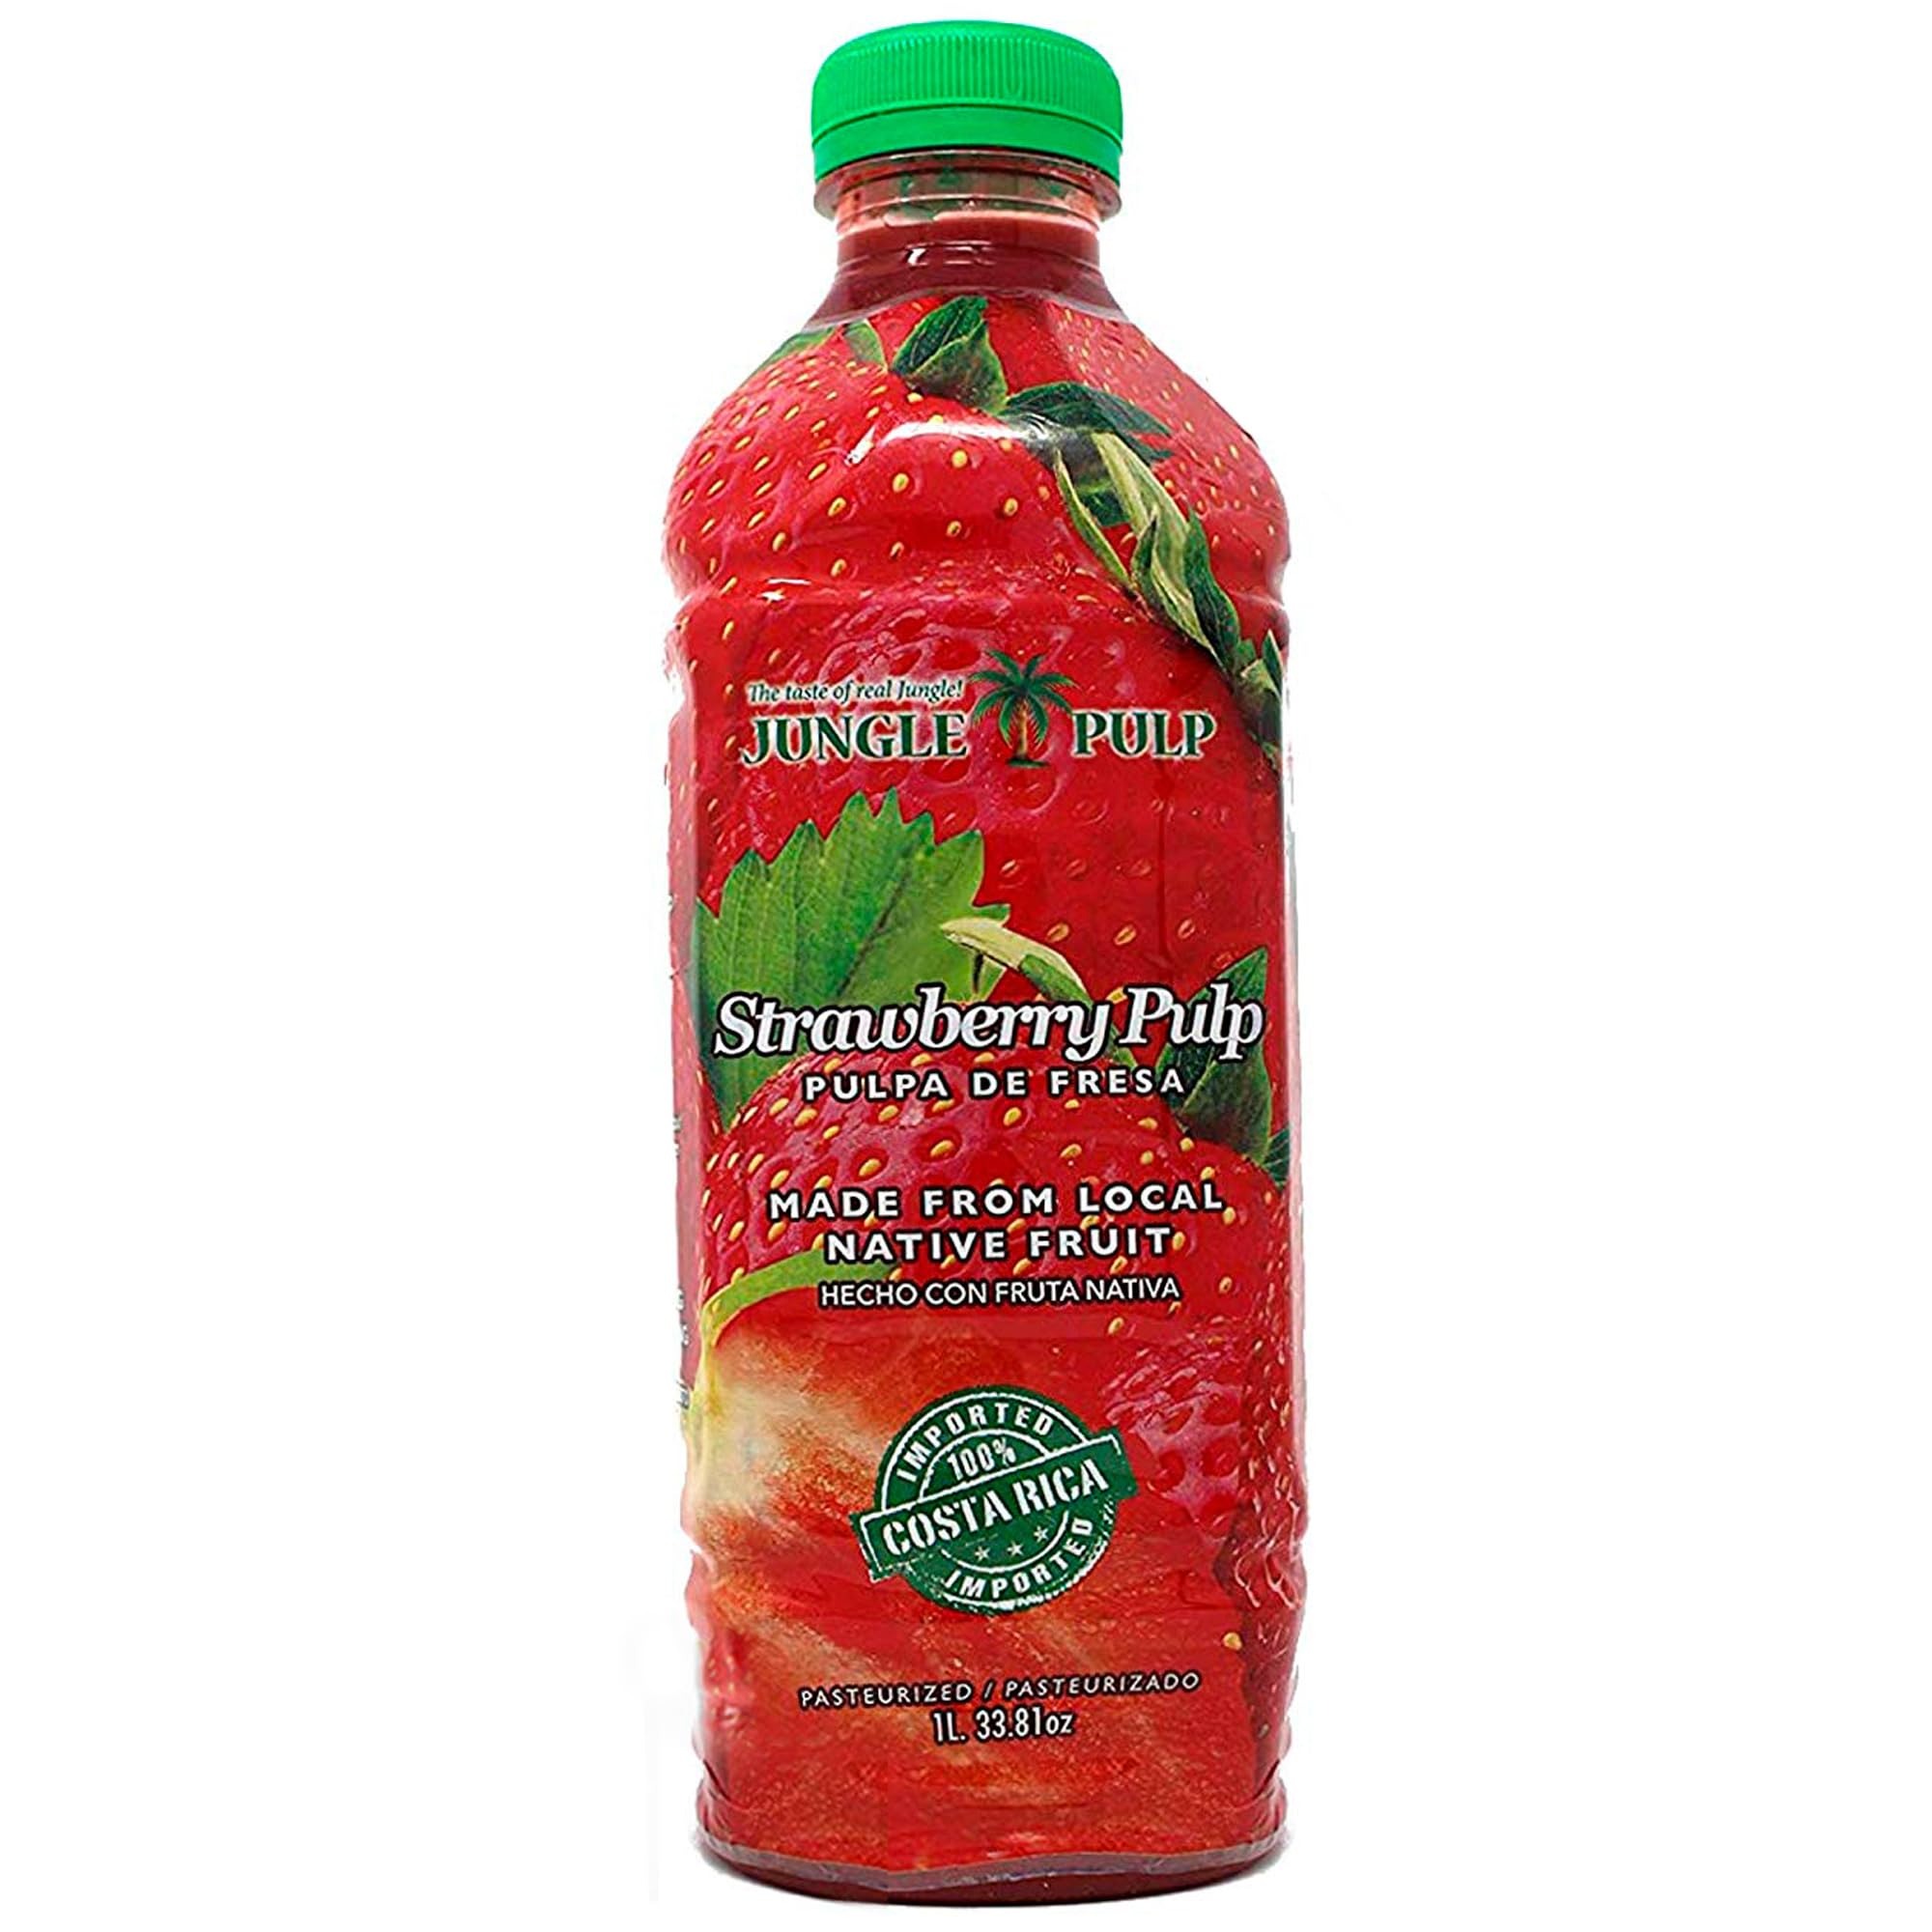
Item Name: Jungle Pulp Strawberry Puree Costa Rica Blend, Topping, Flavoring Better than Syrup, Mix, for Cocktails, Smoothies, Daiquiri, Margarita, Tea, Desserts, Ice Cream and Juice. 33.8oz/1 Liter
Bullet Point 1: THE JOY OF VOLCANO STRAWBERRIES: show your love in your desserts and beverages with the taste of Costa Rica strawberries grown in the foothills of Poas volcano. Temperatures and soils make these strawberries hearty and juice. The mix is sweetened with local cane sugar making it ready to enhance your favorite recipes. Makes great strawberry short cake, cocktails, cheesecakes and salad dressings.
Bullet Point 2: MESS FREE: no more mess handling fruit for your tropical needs. Just open and pour where needed. It has gone through a process of pasteurization which gives it a life time. In addition to great desserts, it is perfect for juice and all kinds of cocktails. It does not contain seeds.
Bullet Point 3: SWEETENED WITH LOCAL SUGAR CANE, A LOCAL TREAT, there is a homemade approach to the mix recipe. The product is intended for beverages, desserts and cooking enhancement. Sugar helps preserve the product and prevents from excesive preservatives or processing.
Bullet Point 4: EASY TO HANDLE: the bottle it comes in(MADE FROM 100% RECYCLED PLASTIC), can be stored virtually anywhere prior to opening and perfectly sealed in refrigeration after opening. Flavor does not get sacrificed while being refrigerated.
Bullet Point 5: HIGH YIELD/MIX OR POUR: the mix can be a discovery jungle adventure. With multipurpose application such as jelly, mousse, curd, pies , margaritas, and mai tai. But.... it doesn't stop there. More ideas are created by our customers every day. What will you create?
Product Description: VOLCANO STRAWBERRIES: Show your love to those you care about with desserts and beverages made from Costa Rica strawberries grown in the slopes of Poas and various other cloud forests. This puree mix has been sweetened with local cane sugar, making it ready to enhance your favorite cocktails, desserts and dressings. A HIGH YIELD: The product is potent and works efficiently. It stores wells for later use. It makes a full gallon of juice if needed. PEACE OF MIND: You deserve the joy of easy cooking or mixing, free from fruit handling. After opening, it fits nicely in your refrigerator, in a sanitary way. It also preserves itself well there through time. Before opening it can just sit in your pantry waiting for you completely intact. JUNGLE ADVENTURE: Start the adventure by creating more and more new applications with this truly multipurpose mix. It is a great alternative when fresh fruit is not available but also when fresh fruit is available, you can take yogurt parfaits to a whole layer of strawberry puree on top of strawberry pieces.Makes great strawberry short cake, margaritas, cheesecakes and salad dressings. SUSTAINABLE: Our bottles are made from 100% recycled plastic. Our products support communities and local food creators that work with integrity. Local fruit is abundant and easily accessible without the need of excessive expansion for "growth" WHY SUGAR ADDED? There is a homemade approach in the design of the recipe and the ingredients used. This was purposely set up this way to provide a product that honors the local customs and at the same time to avoid excessive use of preservatives. EVENTS: Our product is well used for CATERING events, weddings, parties and many tequila front stores.
Value: 33.8
Unit: Fl Oz

Price: 24